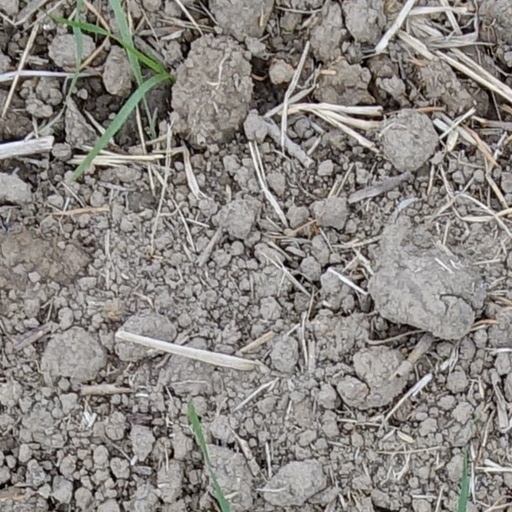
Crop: wheat